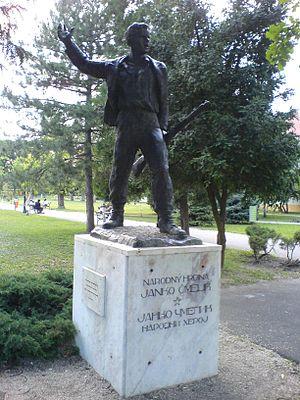
Janko Čmelik était un ouvrier yougoslave d'origine slovaque. Il a combattu aux côtés des Partisans communistes de Tito et a reçu le titre de Héros national de la Yougoslavie.
Les sites mémoriels constituent l'une des quatre catégories de classement des monuments historiques de la Serbie. L'inventaire, élaboré et publié par l'Institut pour la protection du patrimoine de la République, recense 71 sites protégés.
La maison natale de Janko Čmelik se trouve à Stara Pazova, dans la province de Voïvodine, en Serbie. Elle est inscrite sur la liste des monuments culturels protégés de la République de Serbie.